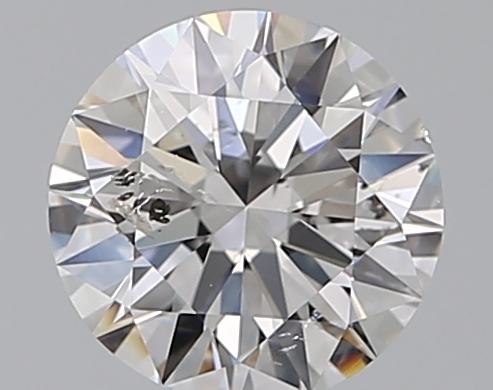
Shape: round
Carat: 1
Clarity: SI2
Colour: G
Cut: EX
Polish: EX
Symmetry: EX
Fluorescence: N
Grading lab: GIA
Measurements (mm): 6.39 x 6.43 x 3.92